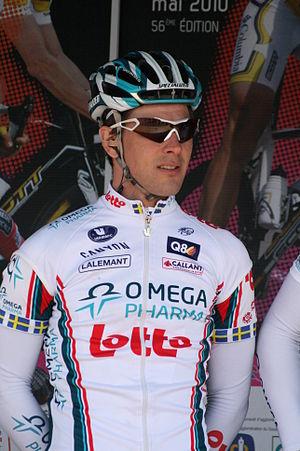
Jonas Ljungblad, lors de la présentation des équipes des 4 jours de Dunkerque 2010